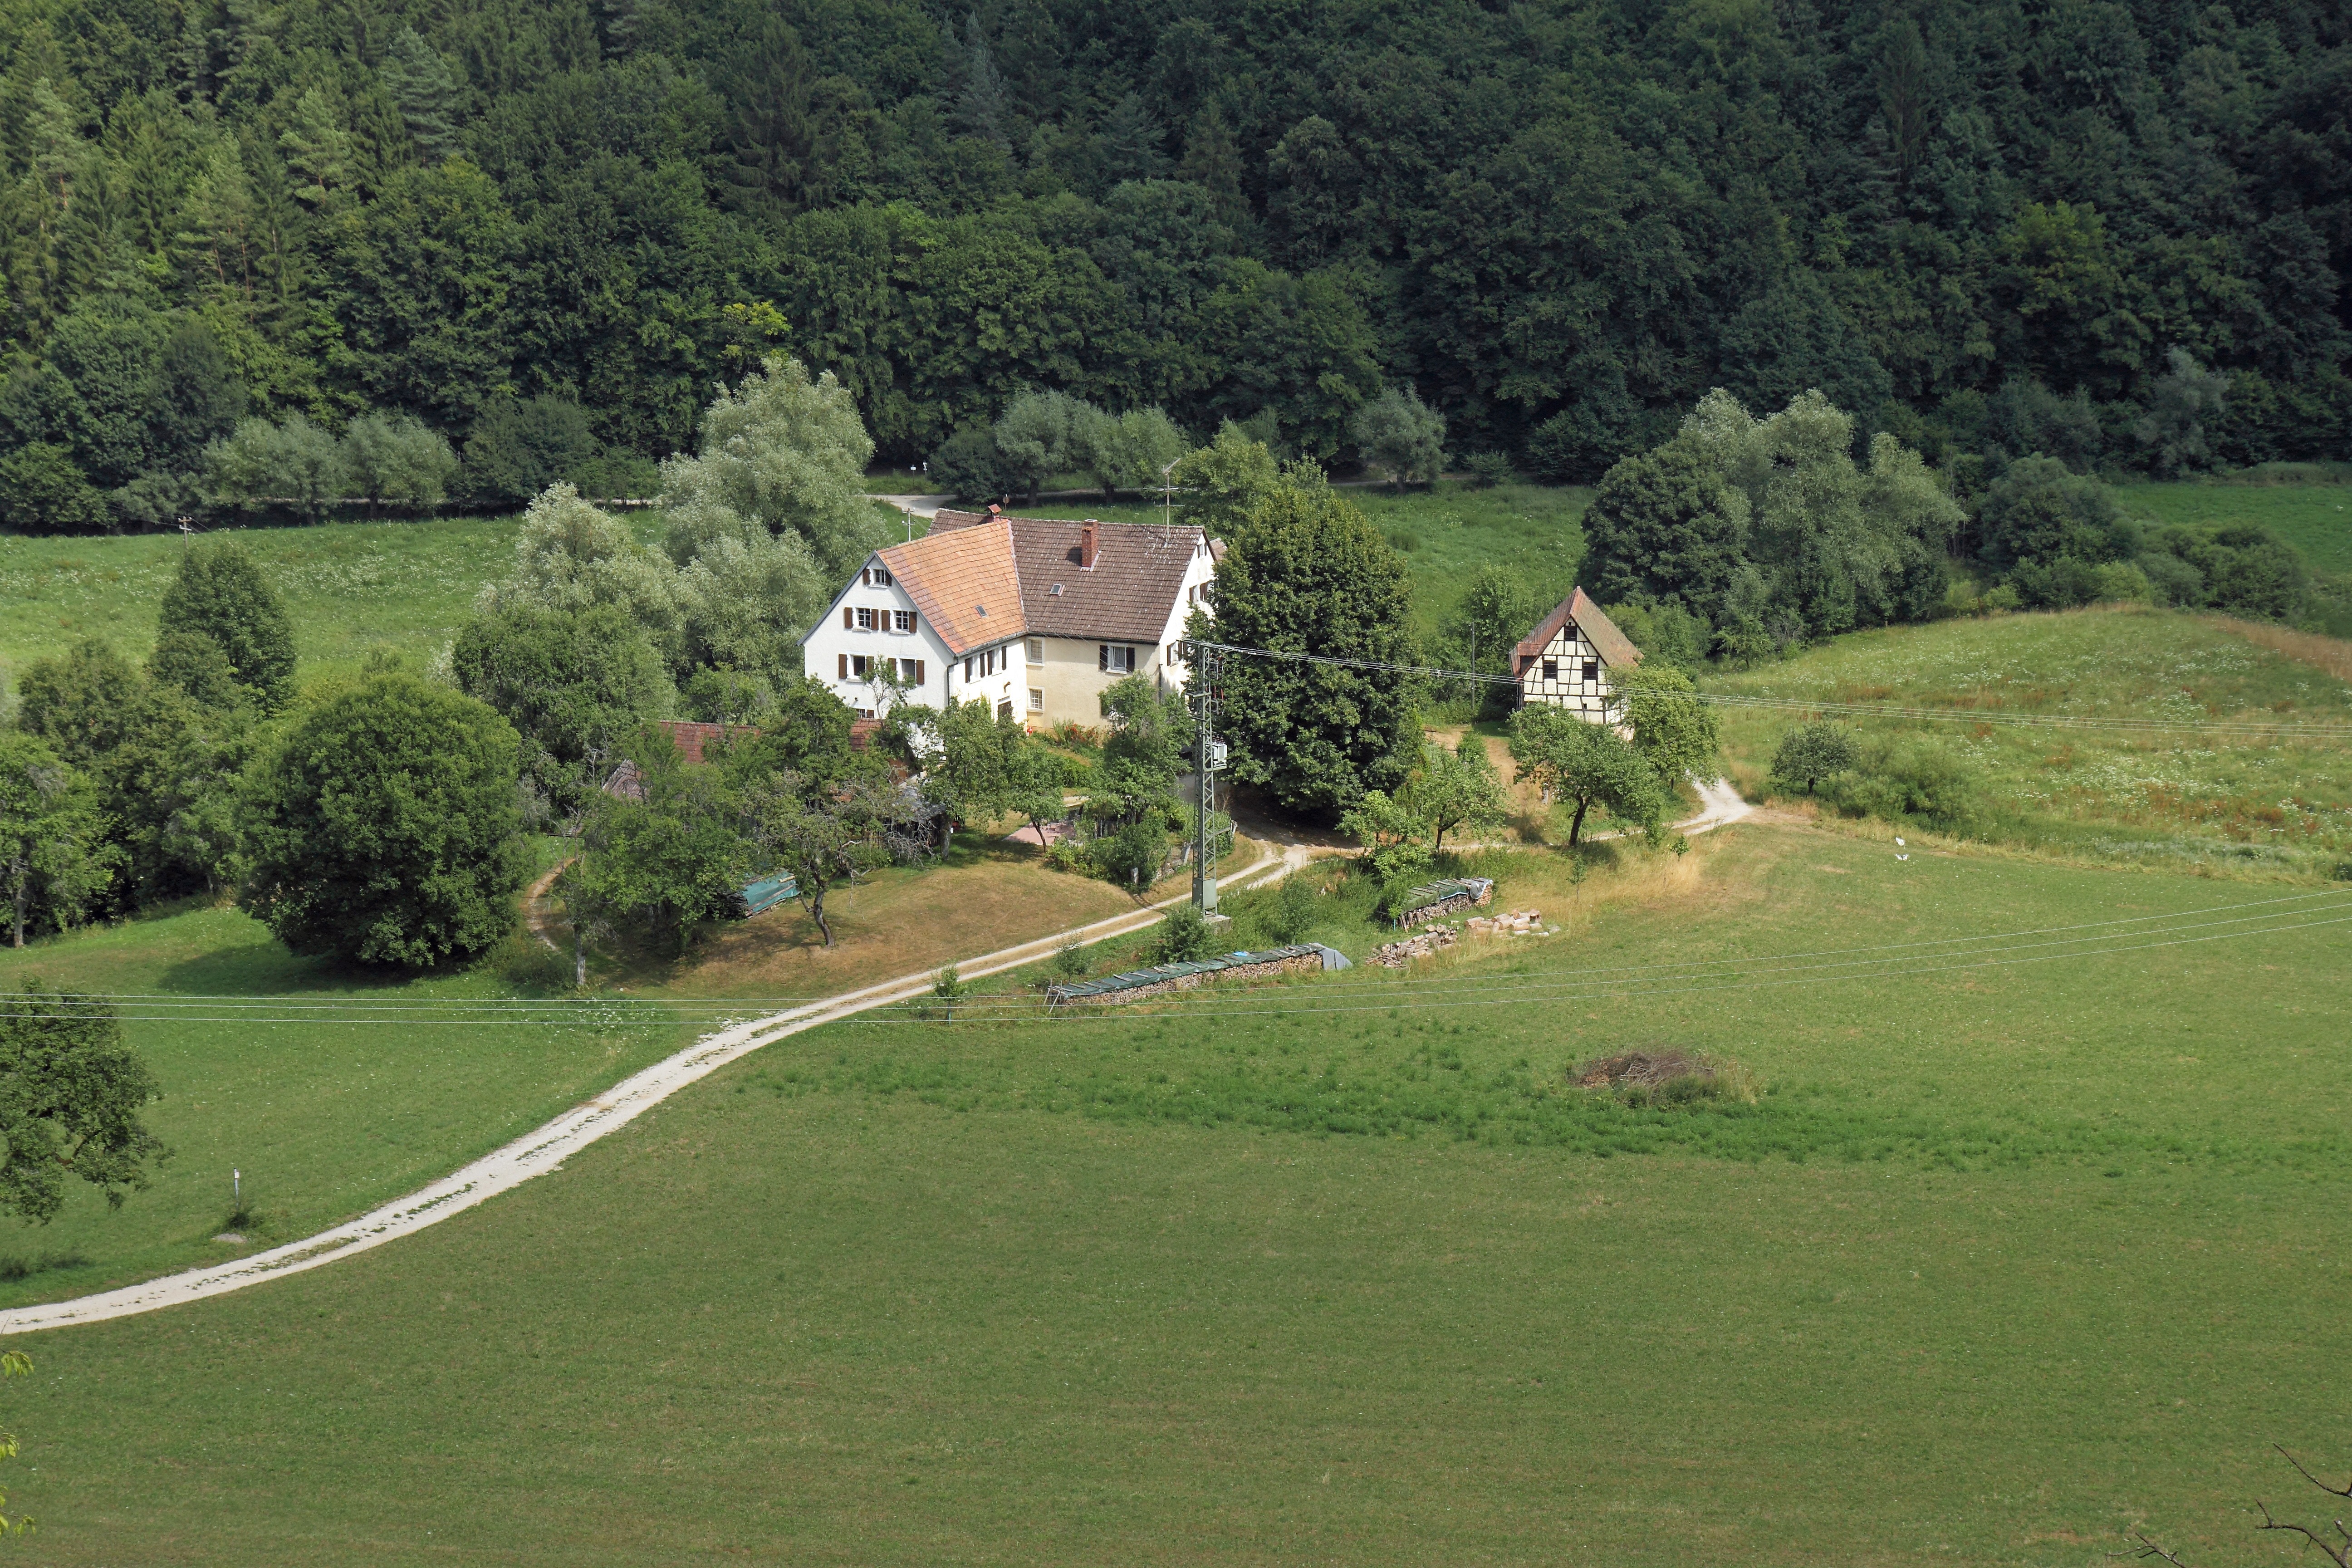
landscape, nature, forest, grass, road, field, farm, meadow, countryside, house, hill, home, valley, mountain range, country, summer, rural, spring, scenic, pasture, reservoir, plain, trees, woods, outside, fields, grassland, plateau, germany, estate, rural area, aerial photography